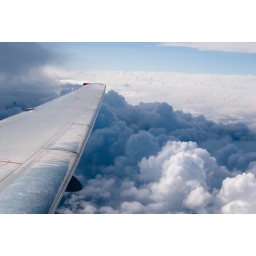
The wing of an MD-80 airplane floating around above in the sky above Barcelona coast line.